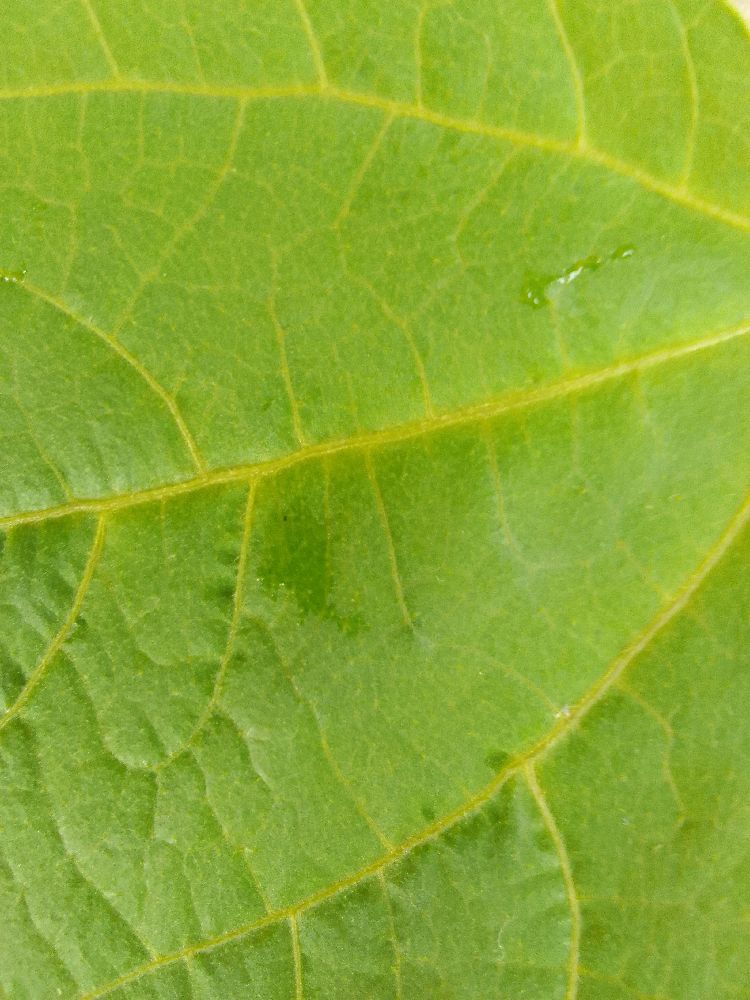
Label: healthy